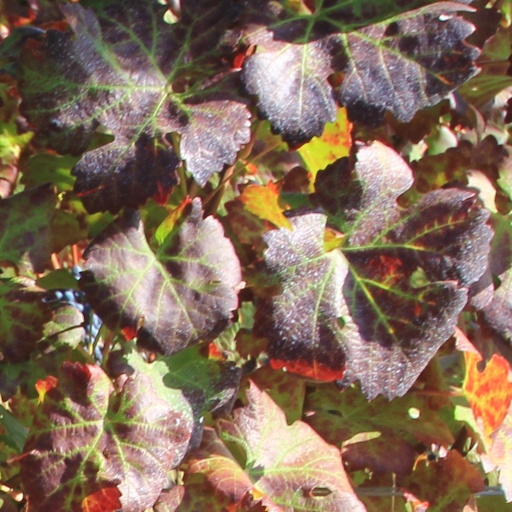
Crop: grape